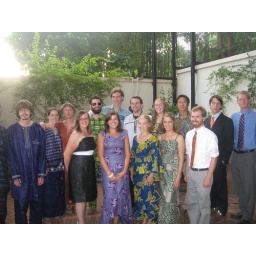
Found this saved on the computer in the Peace Corps office in Bobo.